Todd Helton

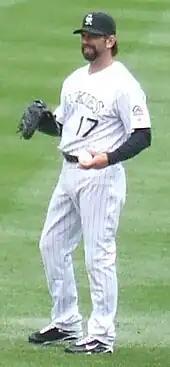
Helton fielding with the Rockies,

Helton enjoyed arguably his best season in 2000, leading the major leagues in batting average (.372), RBI (147), doubles (59), total bases (405), extra base hits (103), slugging percentage (.698) and OPS (1.162). He led the National League in hits (216) and on-base percentage (.463). Helton hit a league-leading home batting average of .391 and placed third in the National League in road batting average (.353). Helton's MLB-leading 103 extra base hits tied for the fourth most in MLB history and the second most in NL history. His National League-leading numbers in on-base percentage, slugging percentage and batting average gave him the "percentage triple crown." Helton became the second Rockies player, after Larry Walker in 1999, to accomplish that feat. Helton and Walker made the Rockies the first team in MLB history to record percentage triple crowns in consecutive seasons with different players. Helton became only the fourth player in National League history to lead the NL in both batting average and RBI. He became the first player in National League history and the fifth player in MLB history (Babe Ruth, Lou Gehrig, Jimmie Foxx and Hank Greenberg are the others) to have at least 200 hits, 40 home runs, 100 RBI, 100 runs, 100 extra base hits and 100 walks in one season.